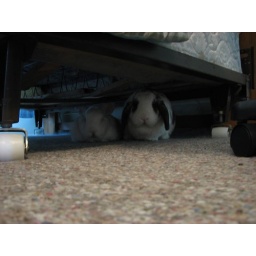
The two buns are so cute under the bed